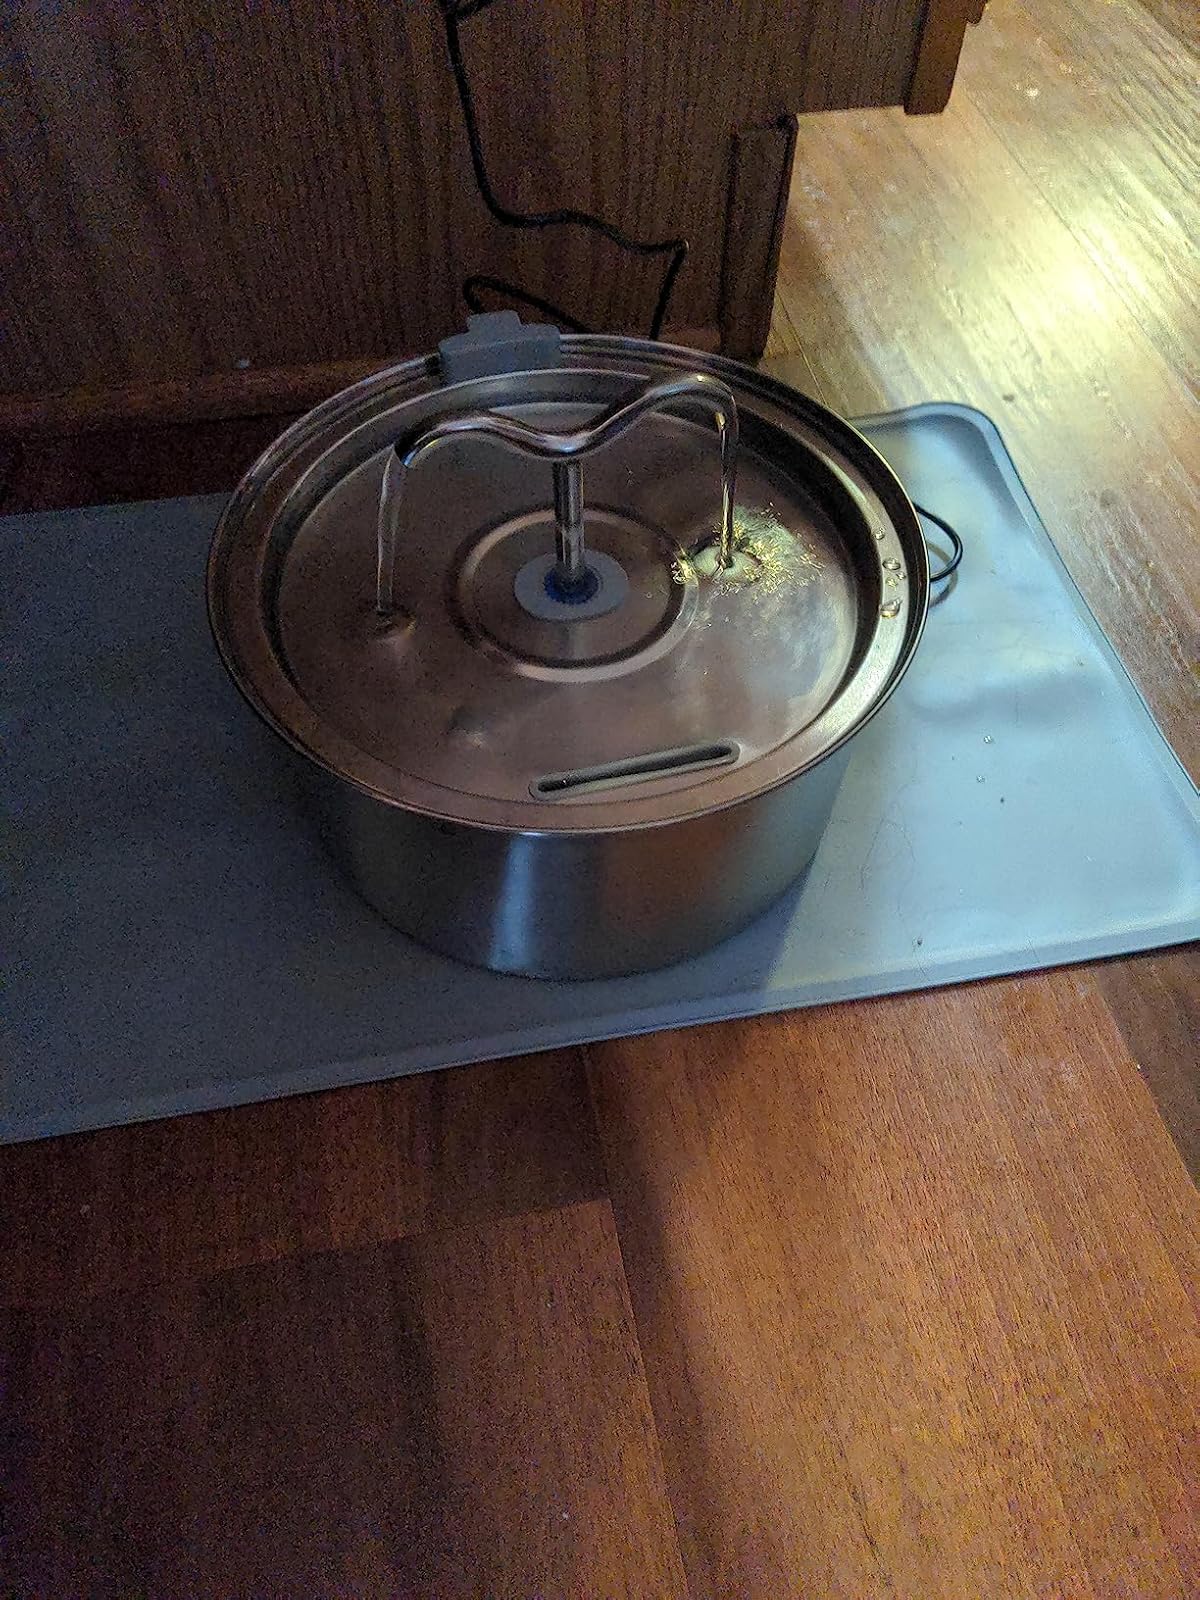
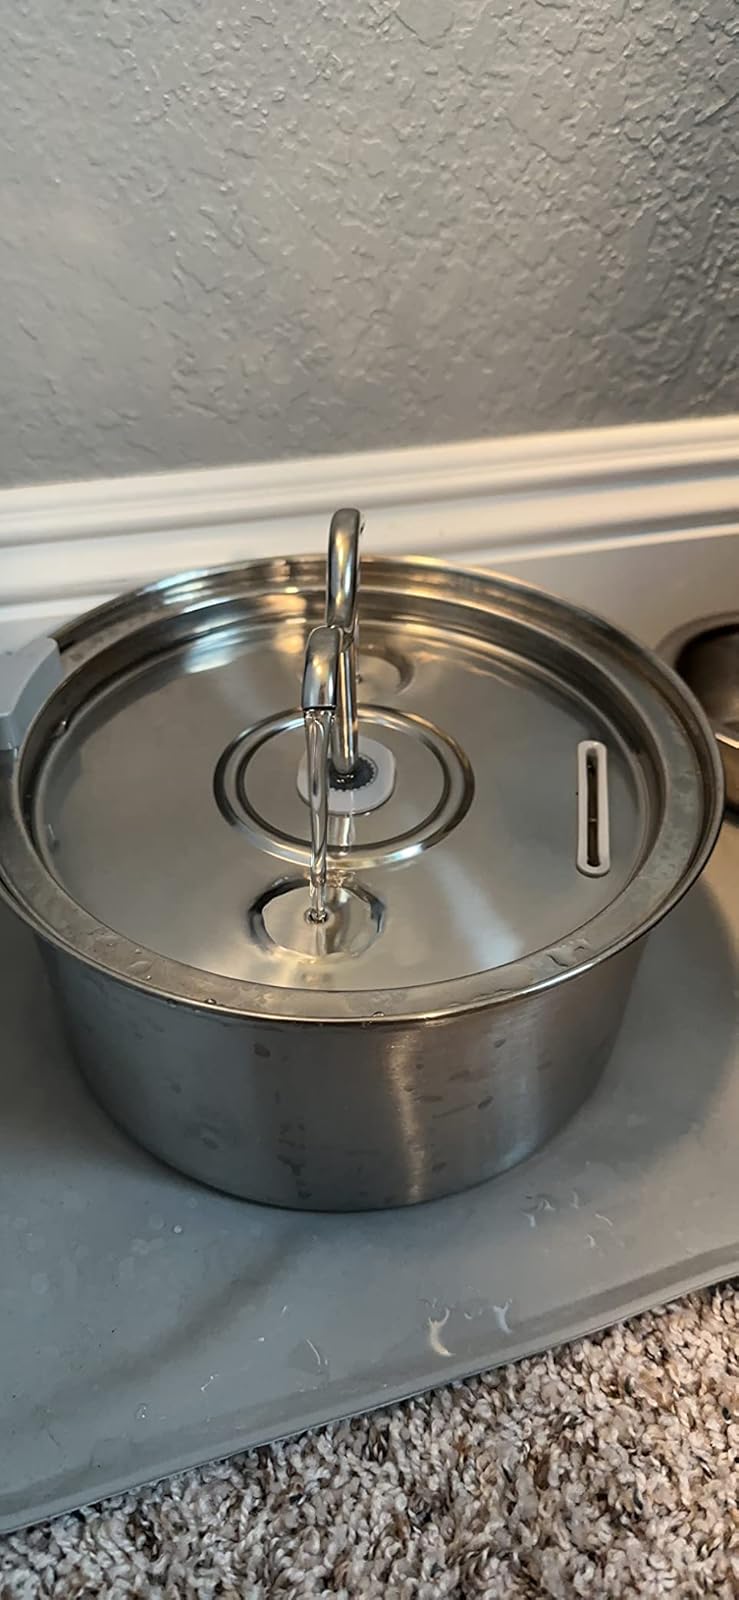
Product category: items_bowl
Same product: yes